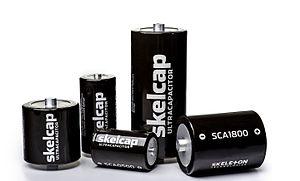
La gestion de l’énergie dans les systèmes embarqués est fondamentale pour leur bon fonctionnement. Le nombre de ces systèmes est en augmentation constante et leurs domaines d’utilisation sont de plus en plus variés. Les contraintes sont très différentes selon que la conception porte sur un capteur environnemental, un téléphone portable ou une sonde corporelle. L’objectif principal peut être une grande longévité, une taille réduite ou encore un fonctionnement sans batterie.
Un supercondensateur est un condensateur de technique particulière permettant d'obtenir une densité de puissance et une densité d'énergie intermédiaires entre les batteries et les condensateurs électrolytiques classiques.